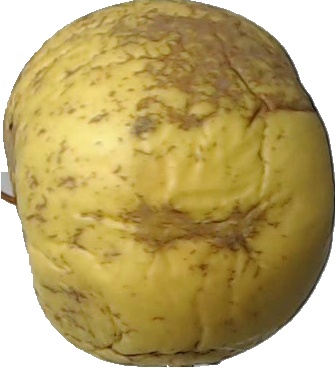
Label: apple_golden_1